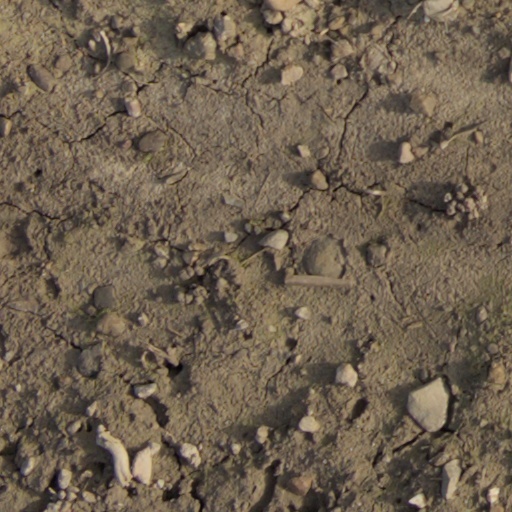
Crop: wheat